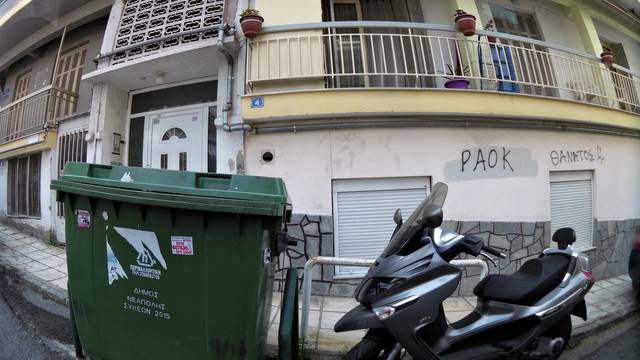
Region: Greece
Coordinates: 40.652, 22.947